Merve Dizdar

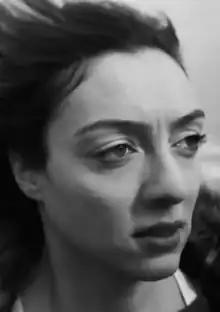
Dizdar in 2015

Merve Dizdar (born 25 June 1986) is a Turkish actress. She is best known for her roles in "War of the Eltis" (2020), "The Innocents" (2020–2022), "The Life and Movies of Erşan Kuneri" (2022–present), and "Snow and the Bear" (2022). In 2020, she won the Golden Butterfly Award for Best Actress for her role in "The Innocents". Dizdar became the first Turkish actress to win the Cannes Film Festival Award for Best Actress for her performance in "About Dry Grasses" (2023).